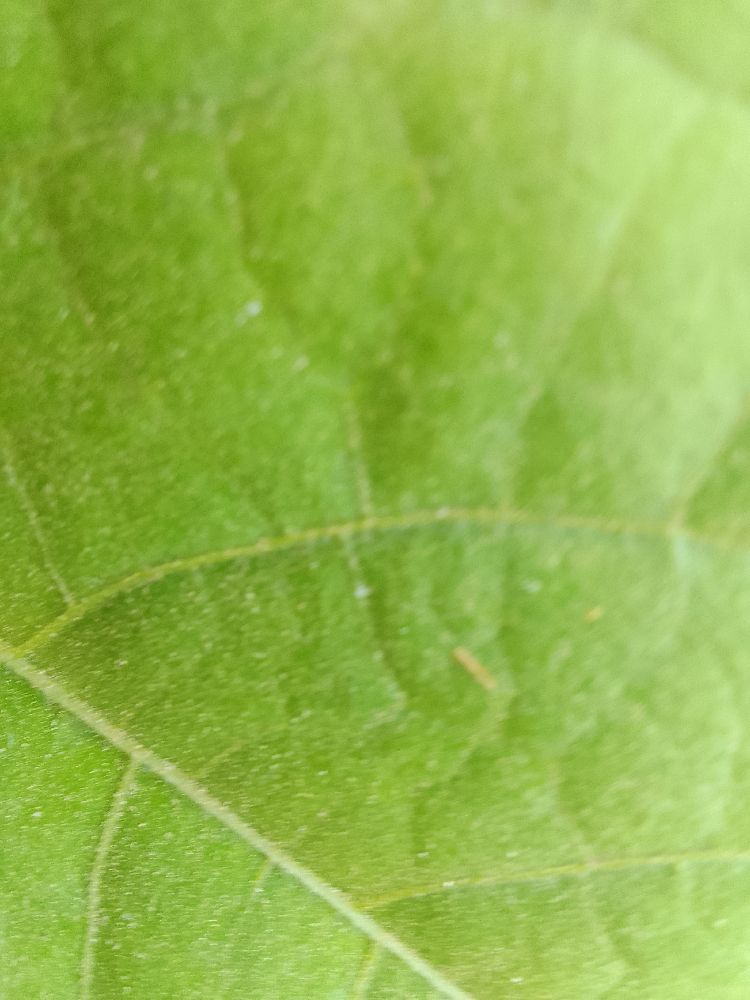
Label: healthy